Symphonic Game Music Concerts

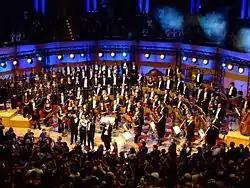
The participants of "Symphonic Fantasies" after the performance of the concert in 2009

The "Symphonic Game Music Concerts ("shortened to: "Game Concerts") are a series of award-winning orchestral video game music concerts first performed in 2003 at the Gewandhaus in Leipzig, Germany, notable for being the longest running and the first of their kind outside Japan. They are produced by Thomas Böcker and performed by various orchestras conducted by Andy Brick (2003–2007), Arnie Roth (2008, 2009 and 2011), Niklas Willén (2010, 2012) and Eckehard Stier (from 2012).